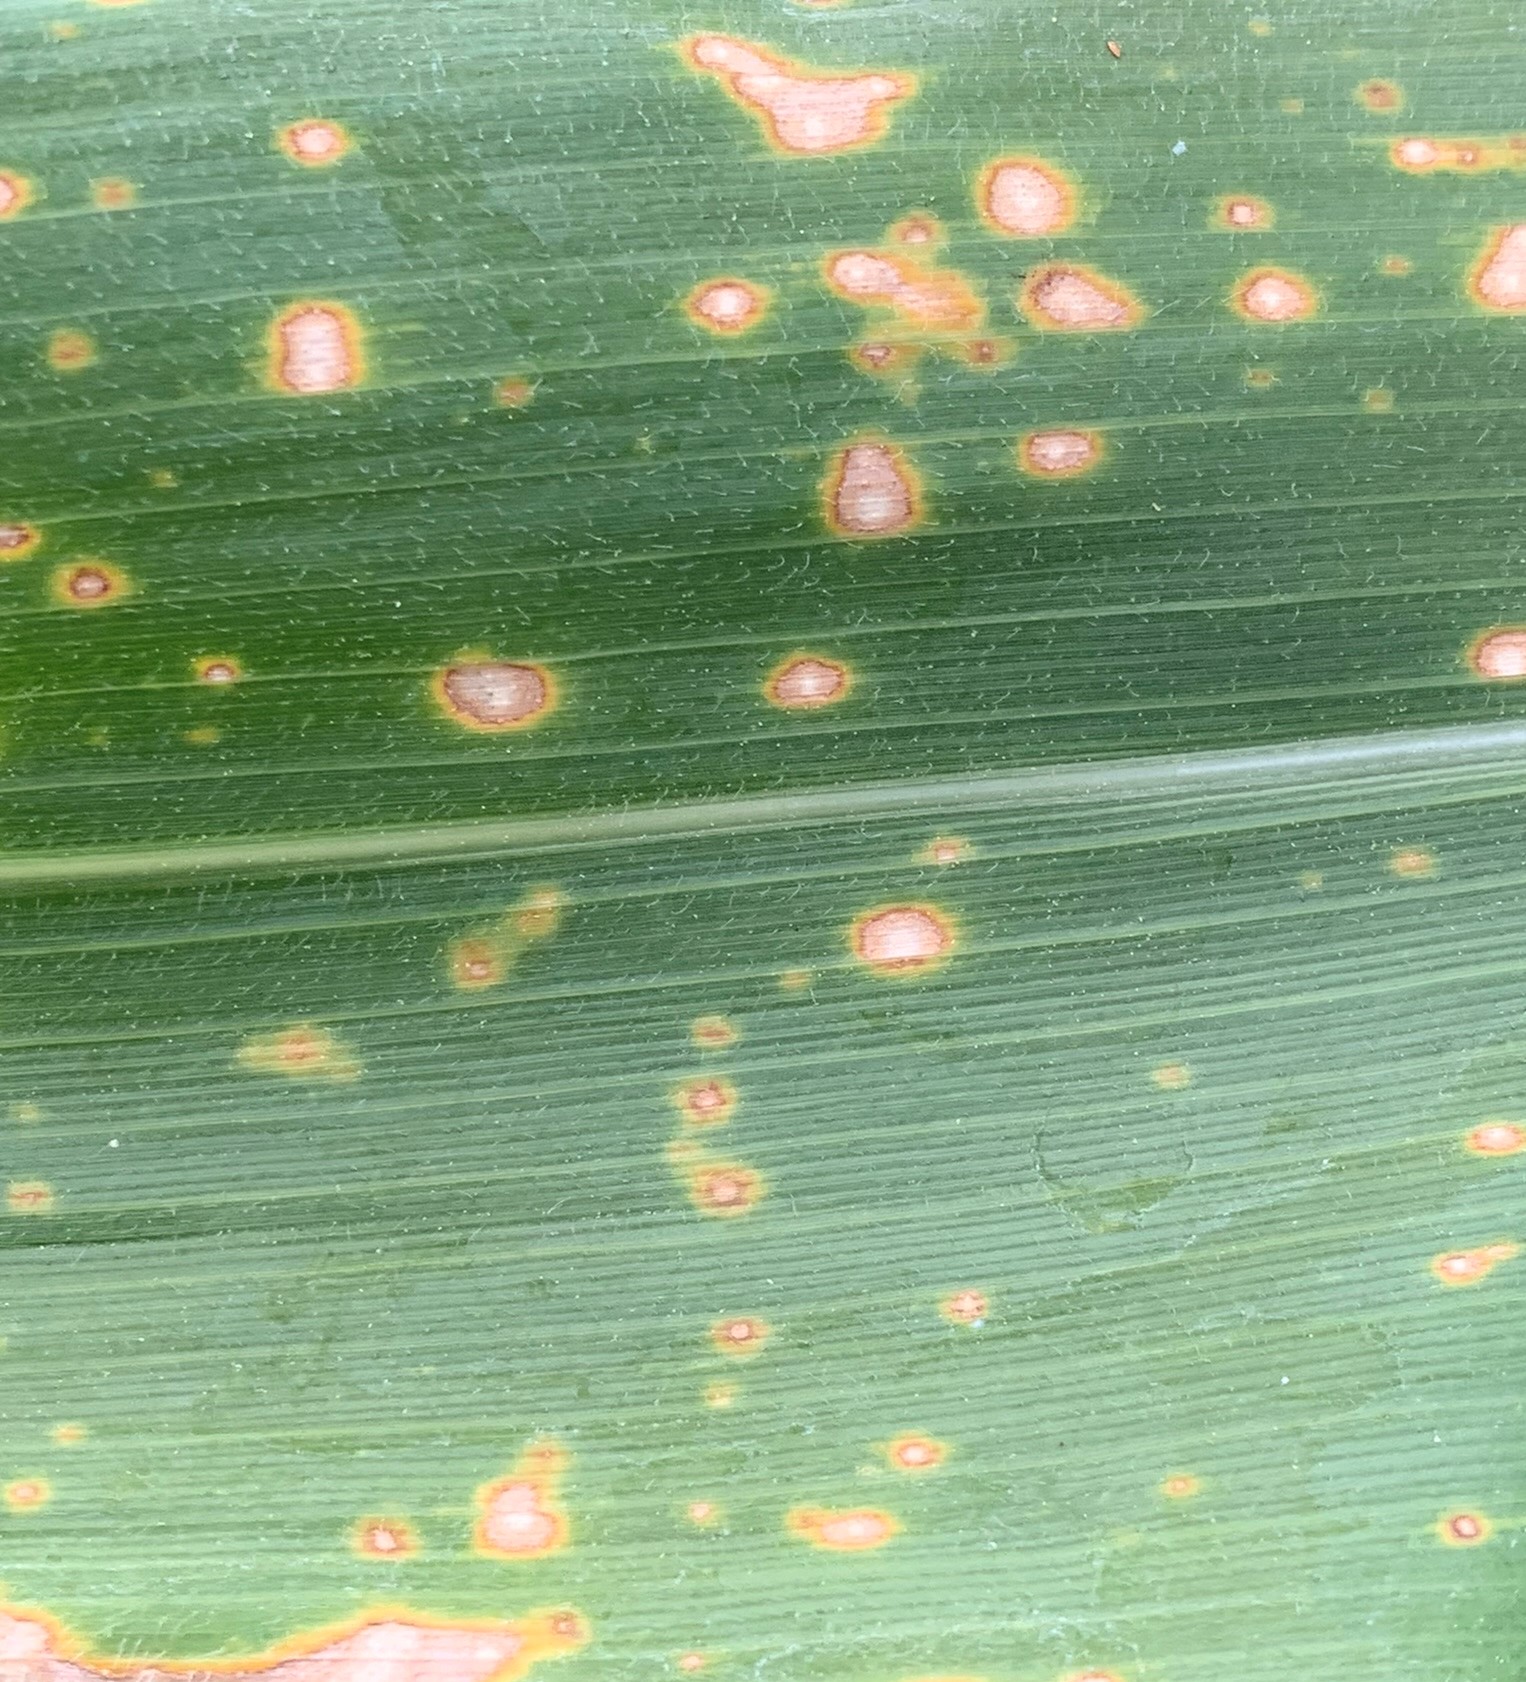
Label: MLN